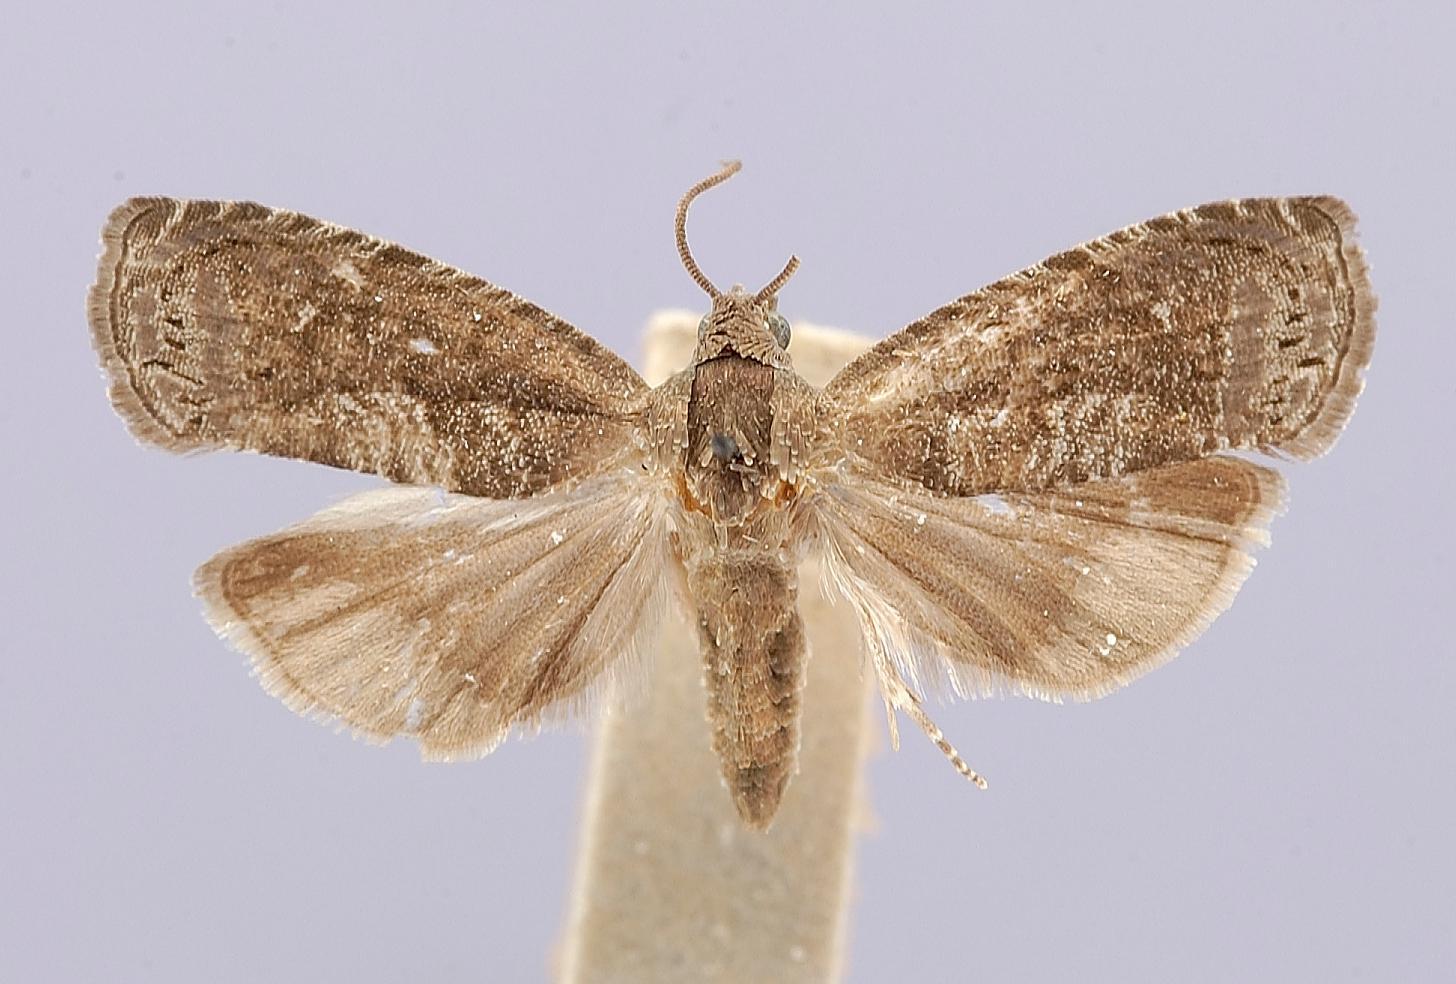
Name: Laspeyresia molesta
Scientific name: Laspeyresia molesta Busck, 1916
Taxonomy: Animalia, Arthropoda, Insecta, Lepidoptera, Tortricidae
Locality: Arlington, Virginia, United States
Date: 12 Oct 1916